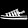
Label: Sandal